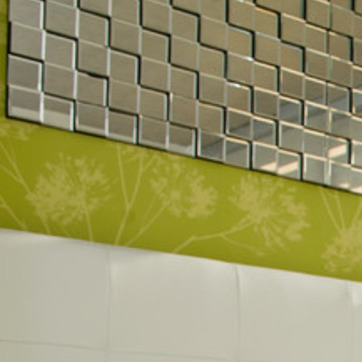
Material: wallpaper